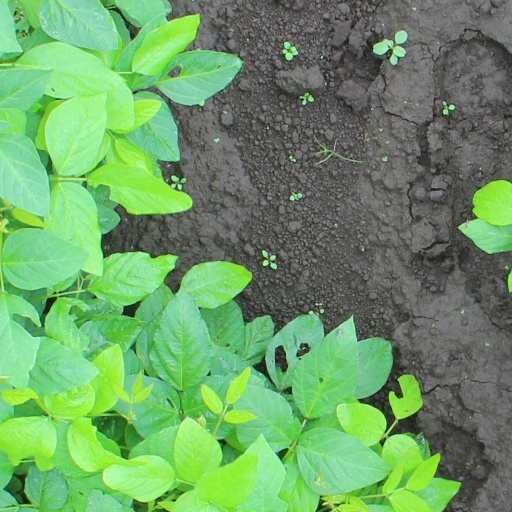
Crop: soybean